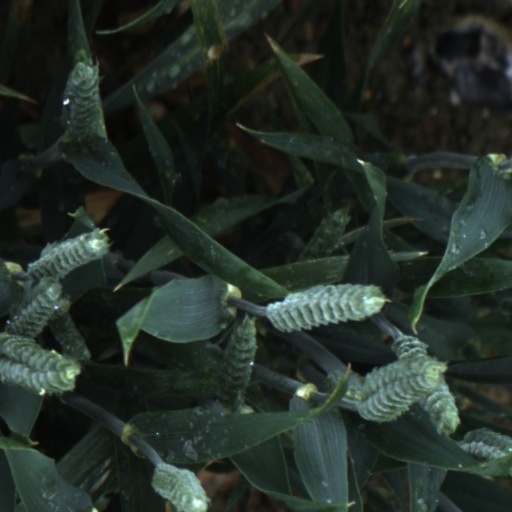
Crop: wheat